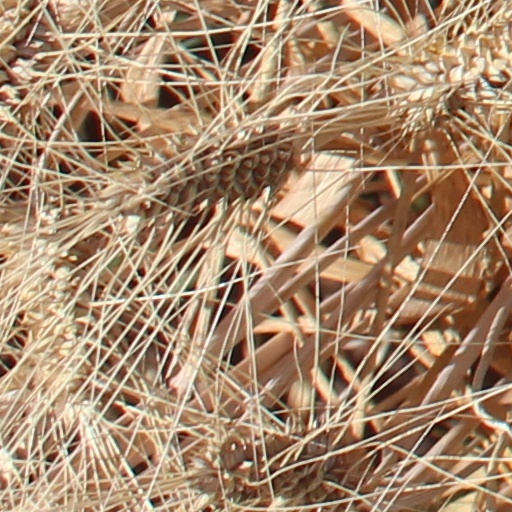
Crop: wheat